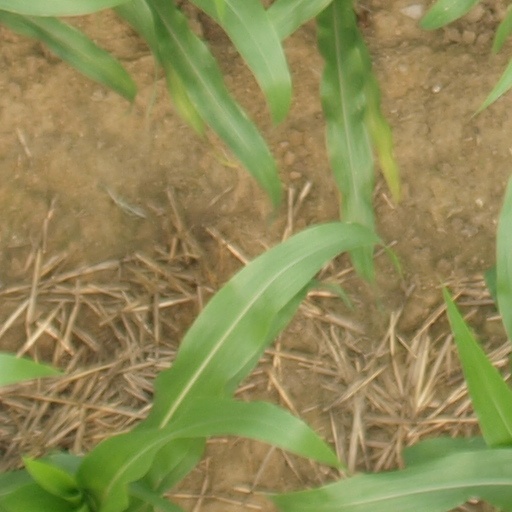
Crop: maize; corn